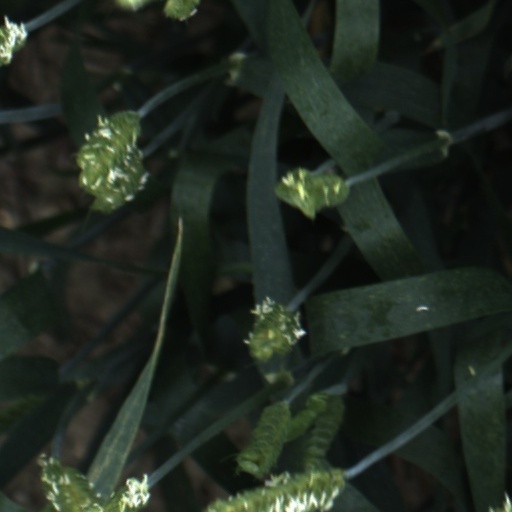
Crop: wheat